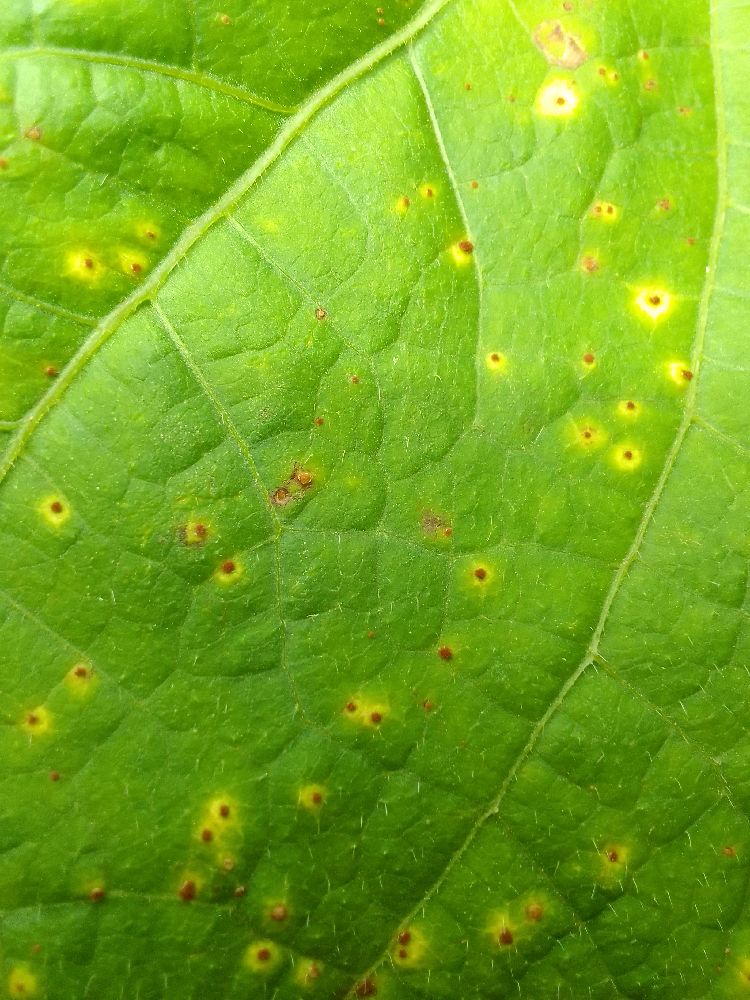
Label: rust